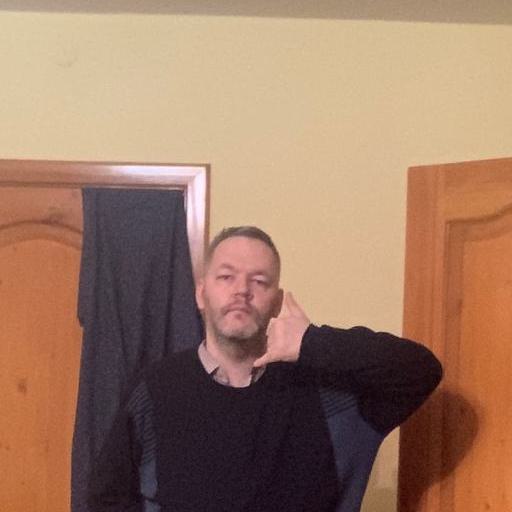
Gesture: call